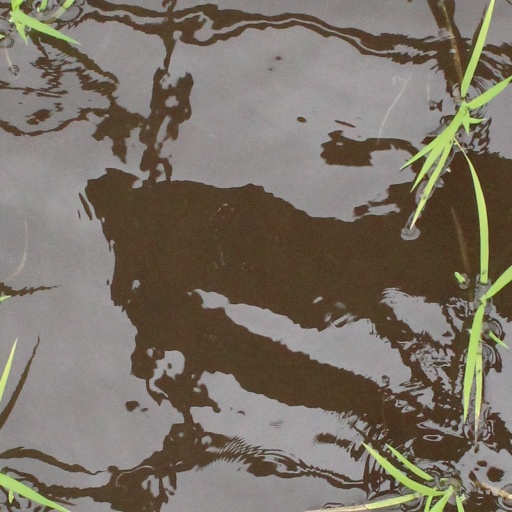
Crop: rice